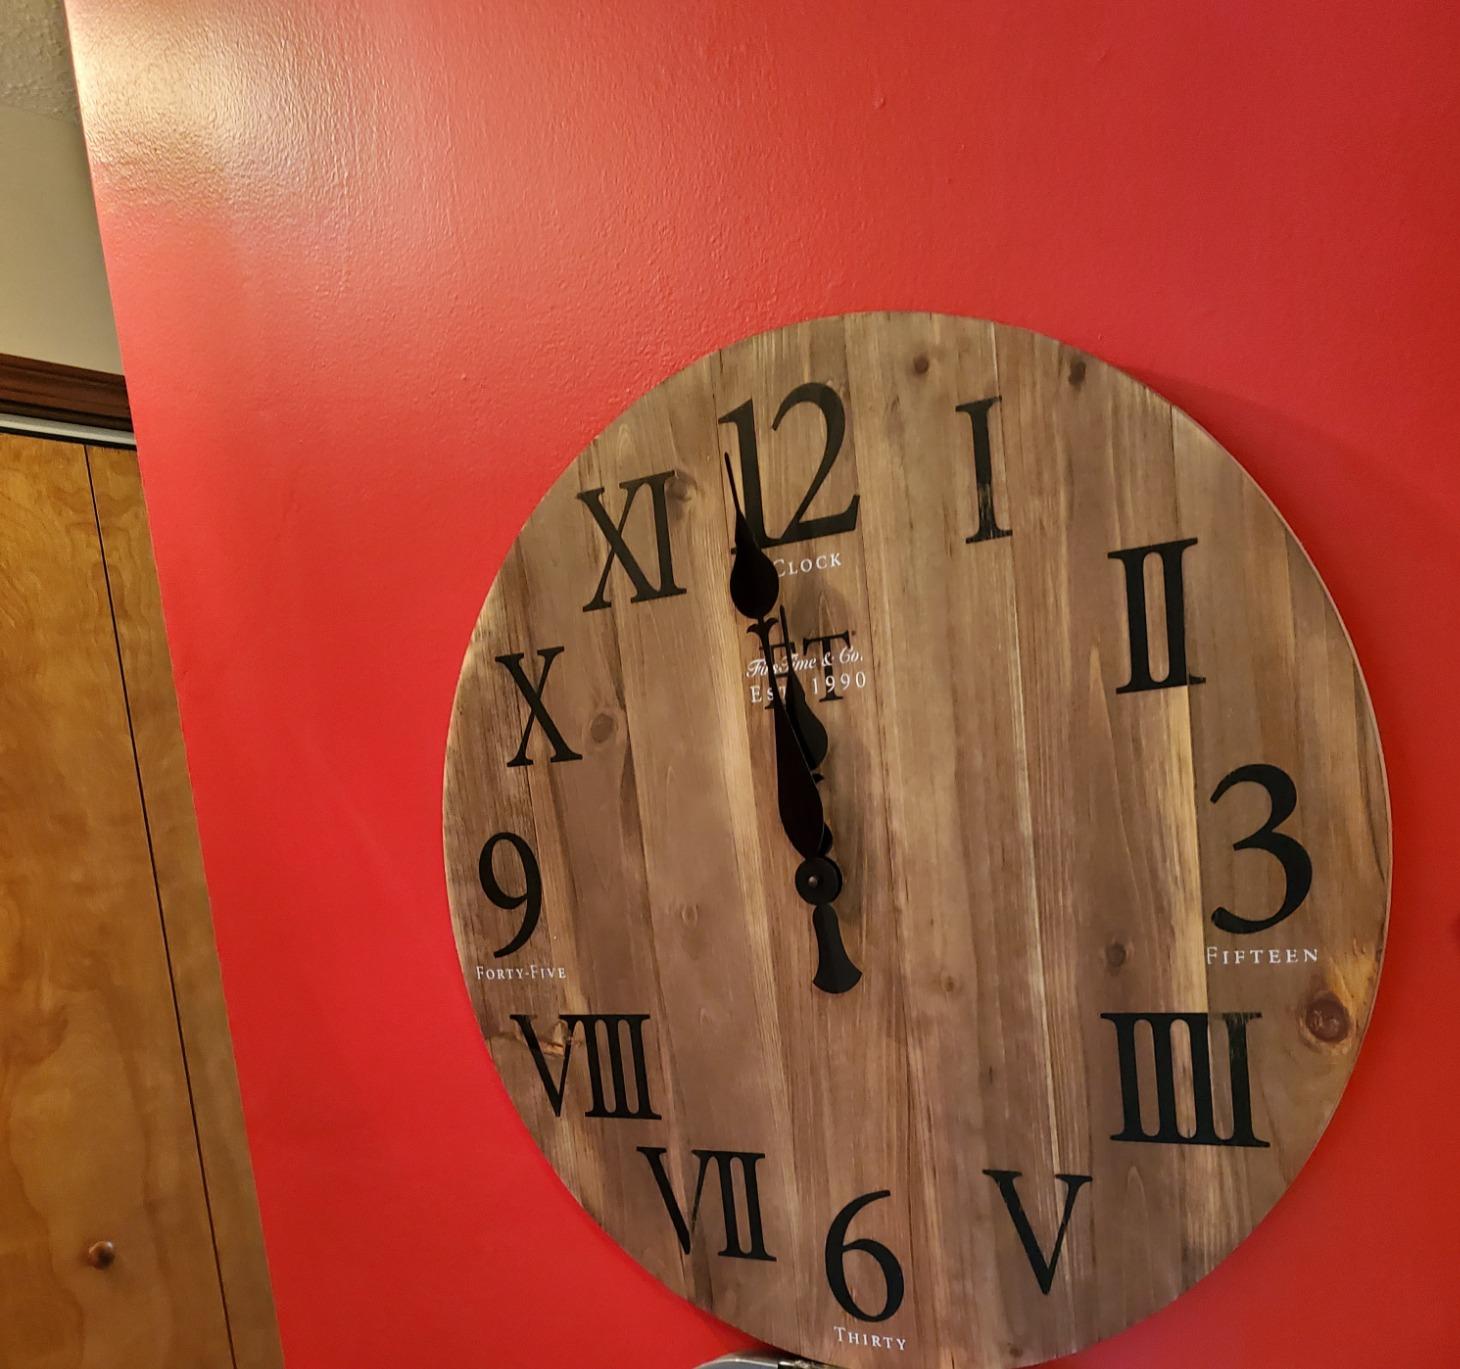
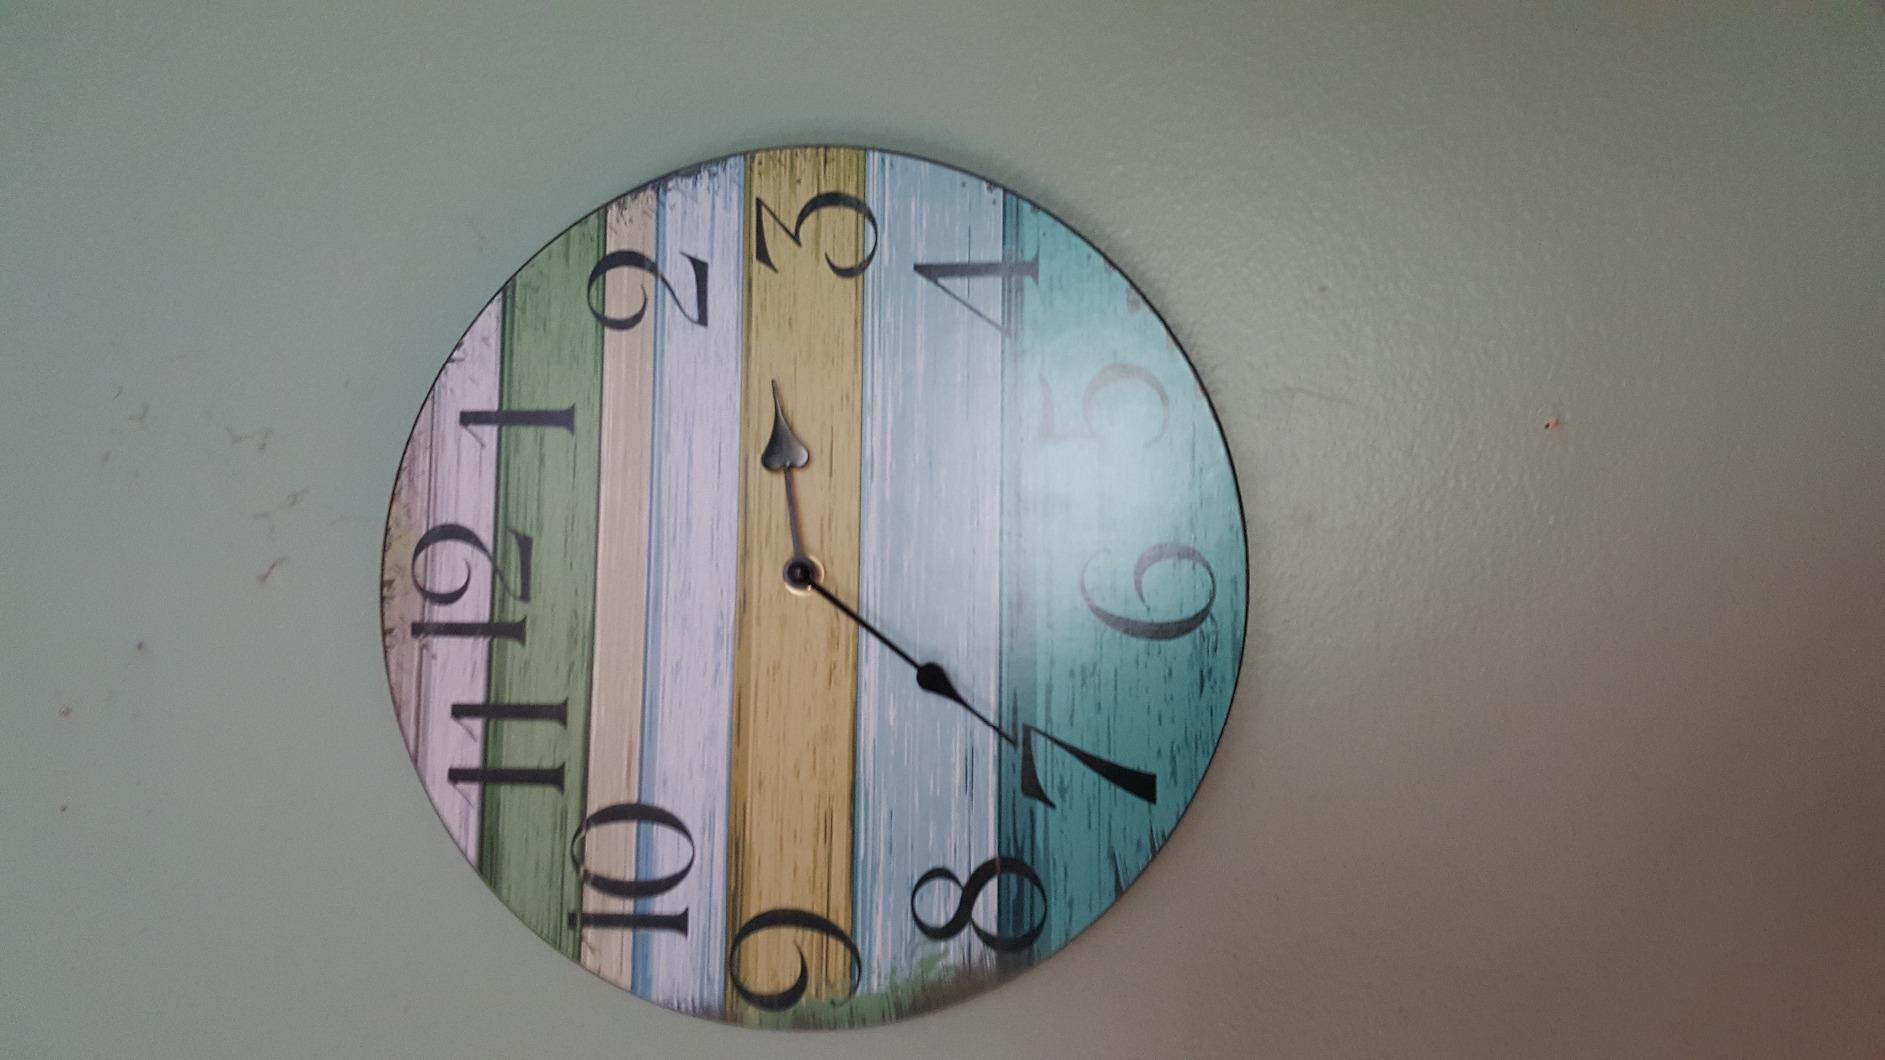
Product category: clock
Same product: no